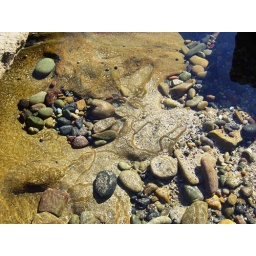
Trails left by sea creatures in the sand at the bottom of a rock pool.